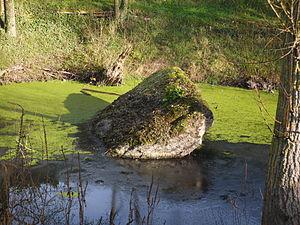
Dolmen de la Pierre Couvretière - vue 1